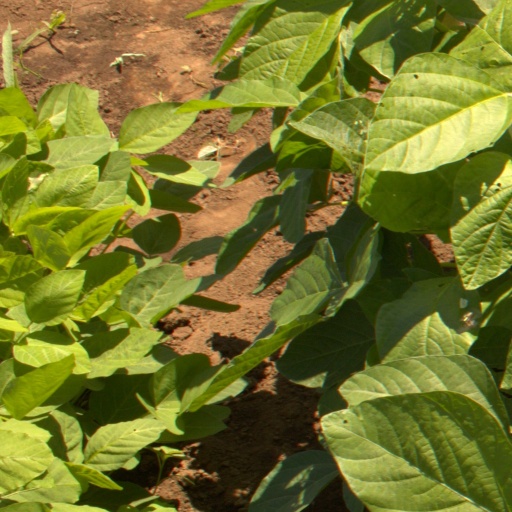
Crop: soybean